BB Girls

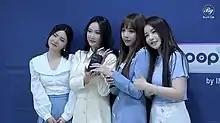
Brave Girls in March 2021

On March 14, BB Girls received their first music show win on "Inkigayo" with "Rollin, 1,854 days after the group's debut date, which at the time was the longest time period between debut and first win for any girl group. BB Girls' newfound popularity also drew attention to "We Ride", which returned to the Gaon Digital Chart at number 115, eventually peaking at number four.